La Jolla Cove

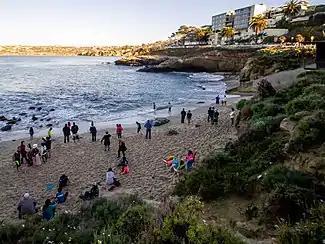
A view of La Jolla Cove, December 2018

La Jolla Cove is a small cove with a beach that is surrounded by cliffs in La Jolla, a community of San Diego, California. Point La Jolla forms the south side of the cove. The area is protected as part of a marine reserve and is popular with snorkelers, swimmers and scuba divers.